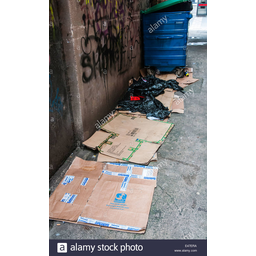
Label: cardboard